Töölö Hospital

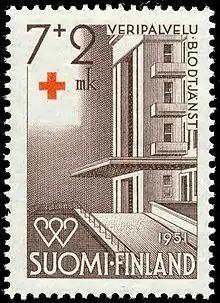
In 1951 the Finnish post office and the Finnish Red Cross published a series of stamps. One of the stamps shows the Töölö Hospital with its main entrance.

After the founding of the Helsinki University Central Hospital the Finnish Red Cross hospital could no longer continue its earlier function, and the organisation sold its hospital premises to the Central Hospital in 1958. The expansion part constituting the current neurological clinic, trauma treatment station and outpatient clinic was completed in 1959; the expansion originally planned in the 1940s was supposed to cover a separate rheumatism department. After the expansion part had been completed, the main entrance to the hospital moved to its current place, whereas the old entrance had been located on the street intersecting the hospital grounds, referred to as the Red Cross alley, which was since cut off. Even after the war the hospital's major function was to tend to trauma patients, but it still served as a general surgical facility up to 1960. After this the hospital premises were used for the I and V surgery clinics of the Central Hospital, specialising in orthopedics, traumatology and neurosurgery. Professor Kalle Kallio was chosen as the new director (1960-1967) of the hospital. In 1960 the hospital was renamed as the Töölö Hospital to avoid confusion about its ownership. The trauma care station was expanded into premises originally belonging to the blood transfusion service of the Finnish Red Cross in 1966. In the same year an intensive care station for traumatology with four patient places was started in the hospital.